Yuria Kizaki

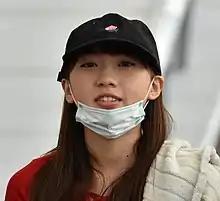

is a Japanese actress and former member of the Japanese idol girl group AKB48, where she was the captain of Team B.